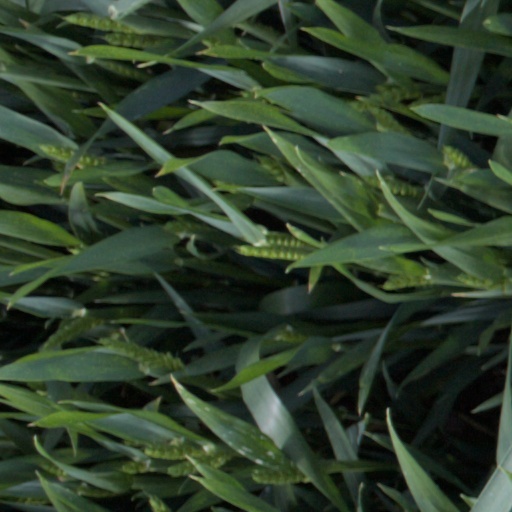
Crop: wheat